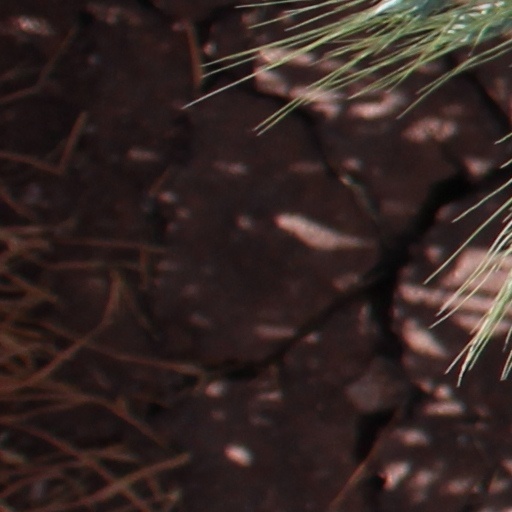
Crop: wheat